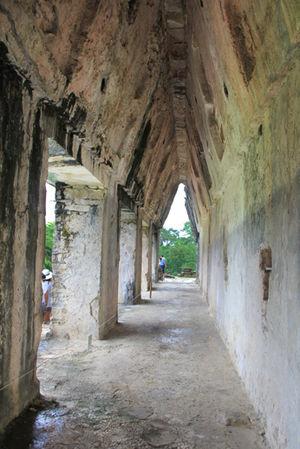
En maçonnerie, l'encorbellement ou assise en encorbellement, désigne toute saillie qui porte à faux au nu d'un mur, formée par une ou plusieurs pierres posées l'une sur l'autre, et plus saillantes les unes que les autres. Le principe de l'encorbellement permet de construire des voûtes ou des arcs dits « en encorbellement », plus facilement que l'arc en plein cintre qui fait appel à des cintres en bois.